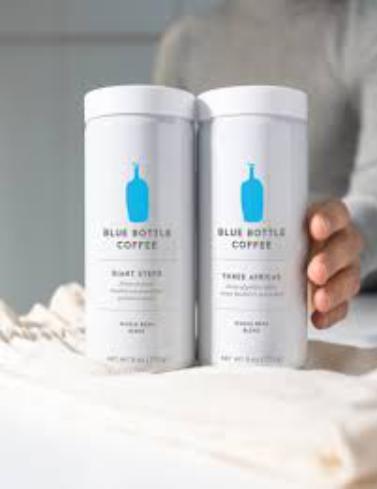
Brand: Blue Bottle Coffee Company
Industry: Food